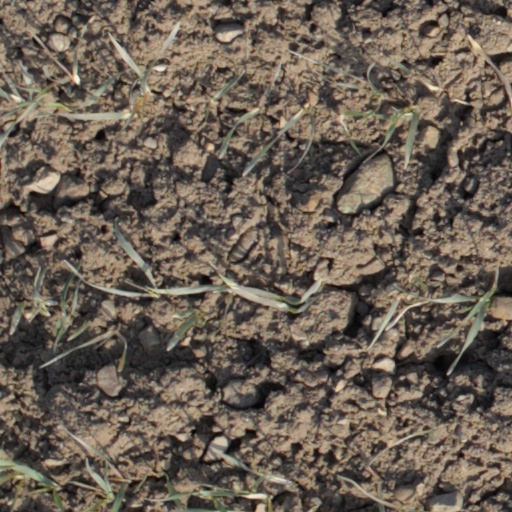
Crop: wheat